List of Game Boy Advance games

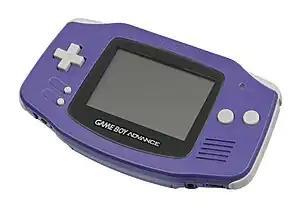
The original model of the Game Boy Advance

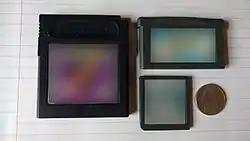
Clockwise from left: A Game Boy Game Pak, a Game Boy Advance Game Pak, and a Nintendo DS Game Card. On the far right is a United States Nickel shown for scale.

This is a list of games released on the Game Boy Advance handheld video game system. The number of licensed games in this list is , organized alphabetically by the games' localized English titles, or, when Japan-exclusive, their "rōmaji" transliterations. This list does not include Game Boy Advance Video releases.